Rainscreen

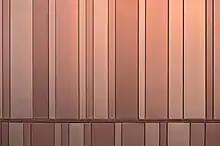
Metal facade cladding at a gymnasium – built 2023

Rainscreen cladding is a kind of double-wall construction that utilizes a surface to help keep the rain out, as well as an inner layer to offer thermal insulation, prevent excessive air leakage and carry wind loading. The surface breathes just like a skin as the inner layer reduces energy losses.